Hayabusa

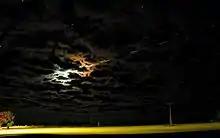
The re-entry seen from the Woomera Test Range

The return capsule was predicted to land in a by area in the Woomera Prohibited Area, South Australia. Four ground teams surrounded this area and located the re-entry capsule by optical observation and a radio beacon. Then a team on board a helicopter was dispatched. They located the capsule and recorded its position with GPS. The capsule was successfully retrieved at 07:08 UTC (16:38 local) of 14 June 2010. The two parts of the heat shield, which were jettisoned during the descent, were also found.